Burr Tillstrom

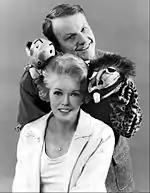
Tillstrom and Fran Allison with Kukla and Ollie, 1968

After the original series ended in 1957, Tillstrom continued to work with the Kuklapolitans. Early in 1958, Tillstrom appeared with the puppets on Polly Bergen's short-lived NBC variety show, "The Polly Bergen Show".